Iron Soldier

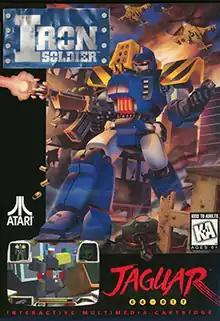
Cover art by Steve Lang

Iron Soldier is a 1994 mech simulation video game developed by Eclipse Software Design and published by Atari for the Atari Jaguar. It is the first entry in the "Iron Soldier" series. Set in the future on an industrialized Earth, the player takes on the role of a resistance member piloting a robot to overthrow the military dictatorship of the Iron Fist Corporation. The player is tasked with various objectives while fighting enemies in multiple missions.